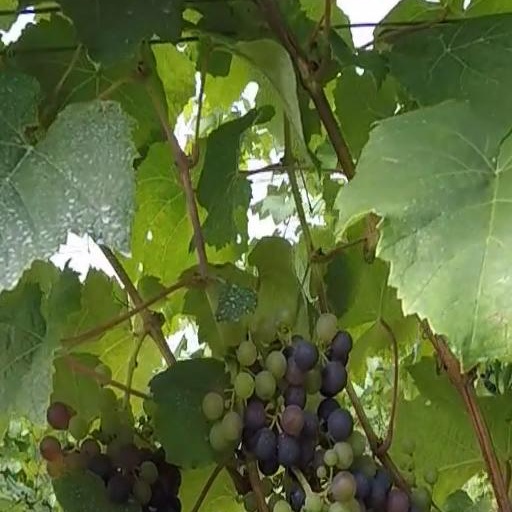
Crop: grape